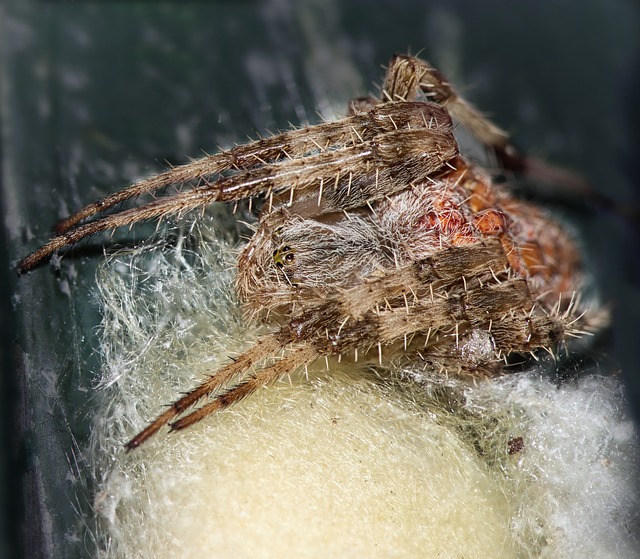
Label: ragno